Arcola Presbyterian Church

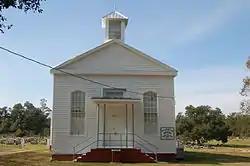

The Arcola Presbyterian Church is a historic Presbyterian church in Arcola, Louisiana, United States. It was built in 1859 and is of the Greek Revival architectural style. It is owned by the Amite–Arcola Presbyterian Church in Amite, Louisiana. The five-acre property was dedicated in 1859 by John Corkern and John Leonard to promote "Christianity, morality and education under the jurisdiction of the Conference of the Methodist Episcopal Church South."